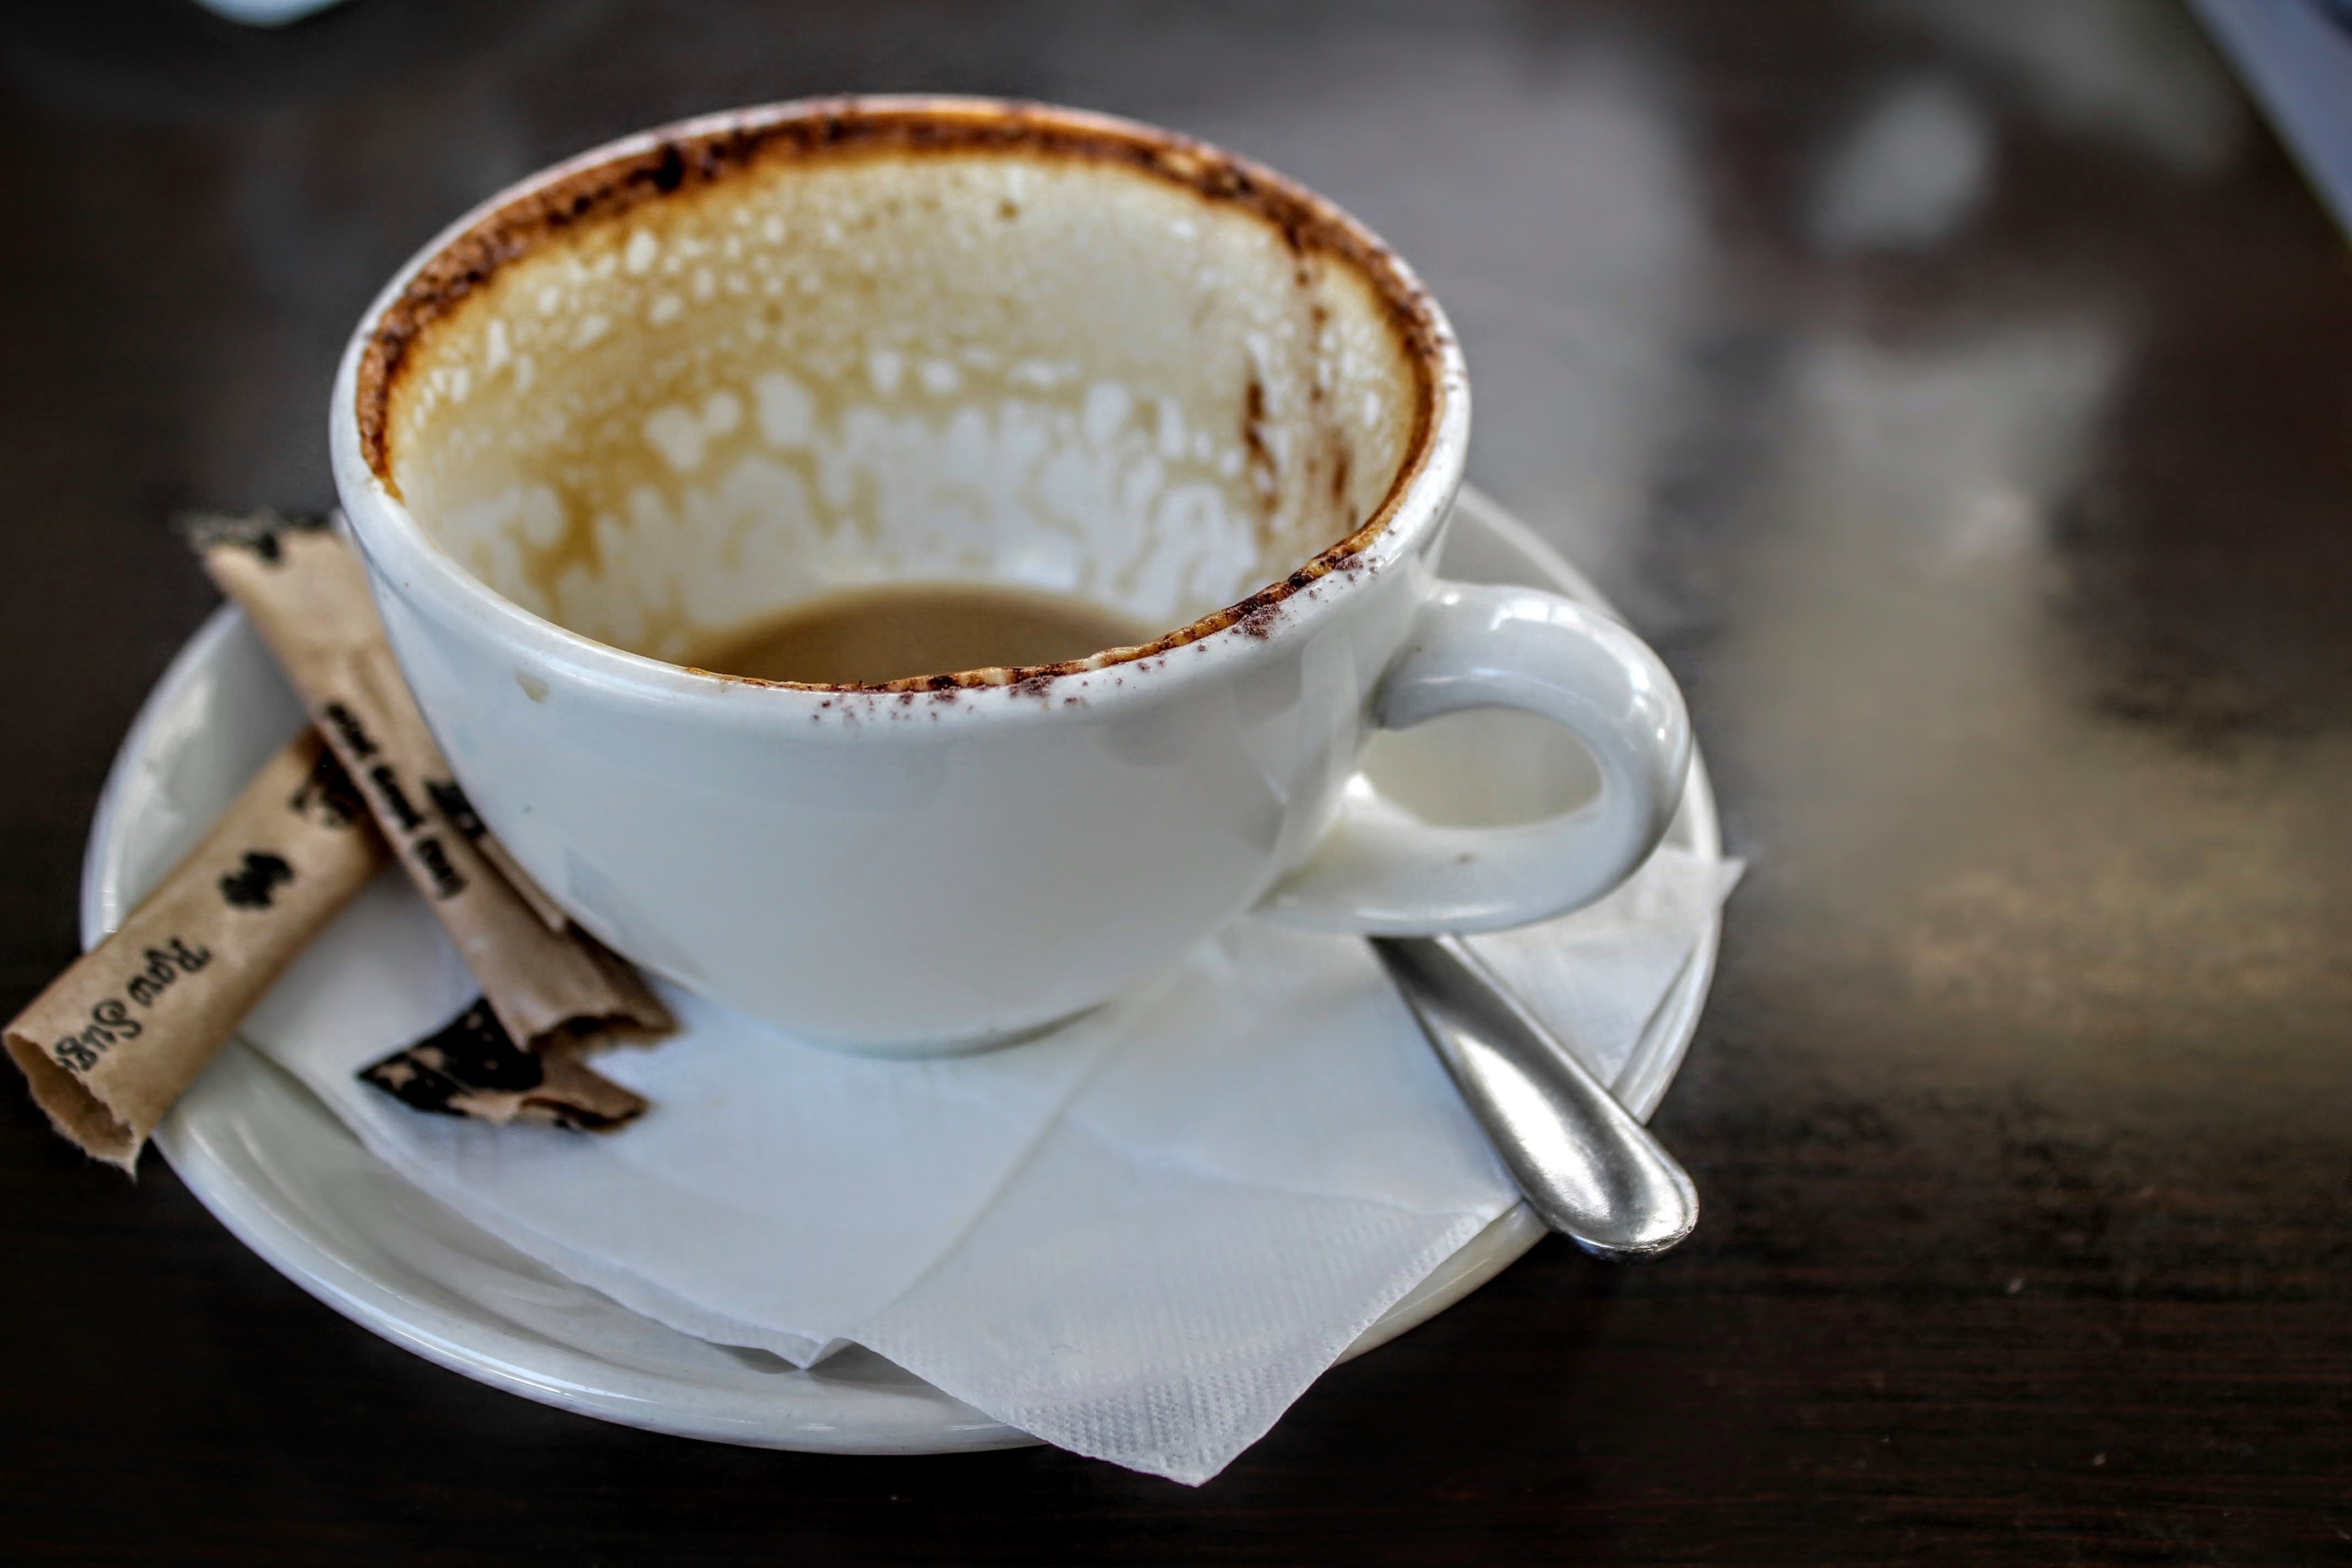
coffee, cup, latte, cappuccino, drink, espresso, coffee cup, caffeine, flavor, caf au lait, caff macchiato